Karin Straus

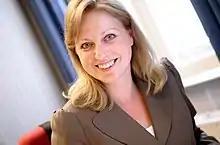
Karin Straus

Karin Straus (born 6 April 1971 in Roermond) is a Dutch politician and former human resource management employee and management consultant. As a member of the People's Party for Freedom and Democracy (Volkspartij voor Vrijheid en Democratie) she was an MP between 26 October 2010 and 23 March 2017. She focused on matters of financial arrangements for children (among others child care), social and psychiatric care, and drug rehabilitation.